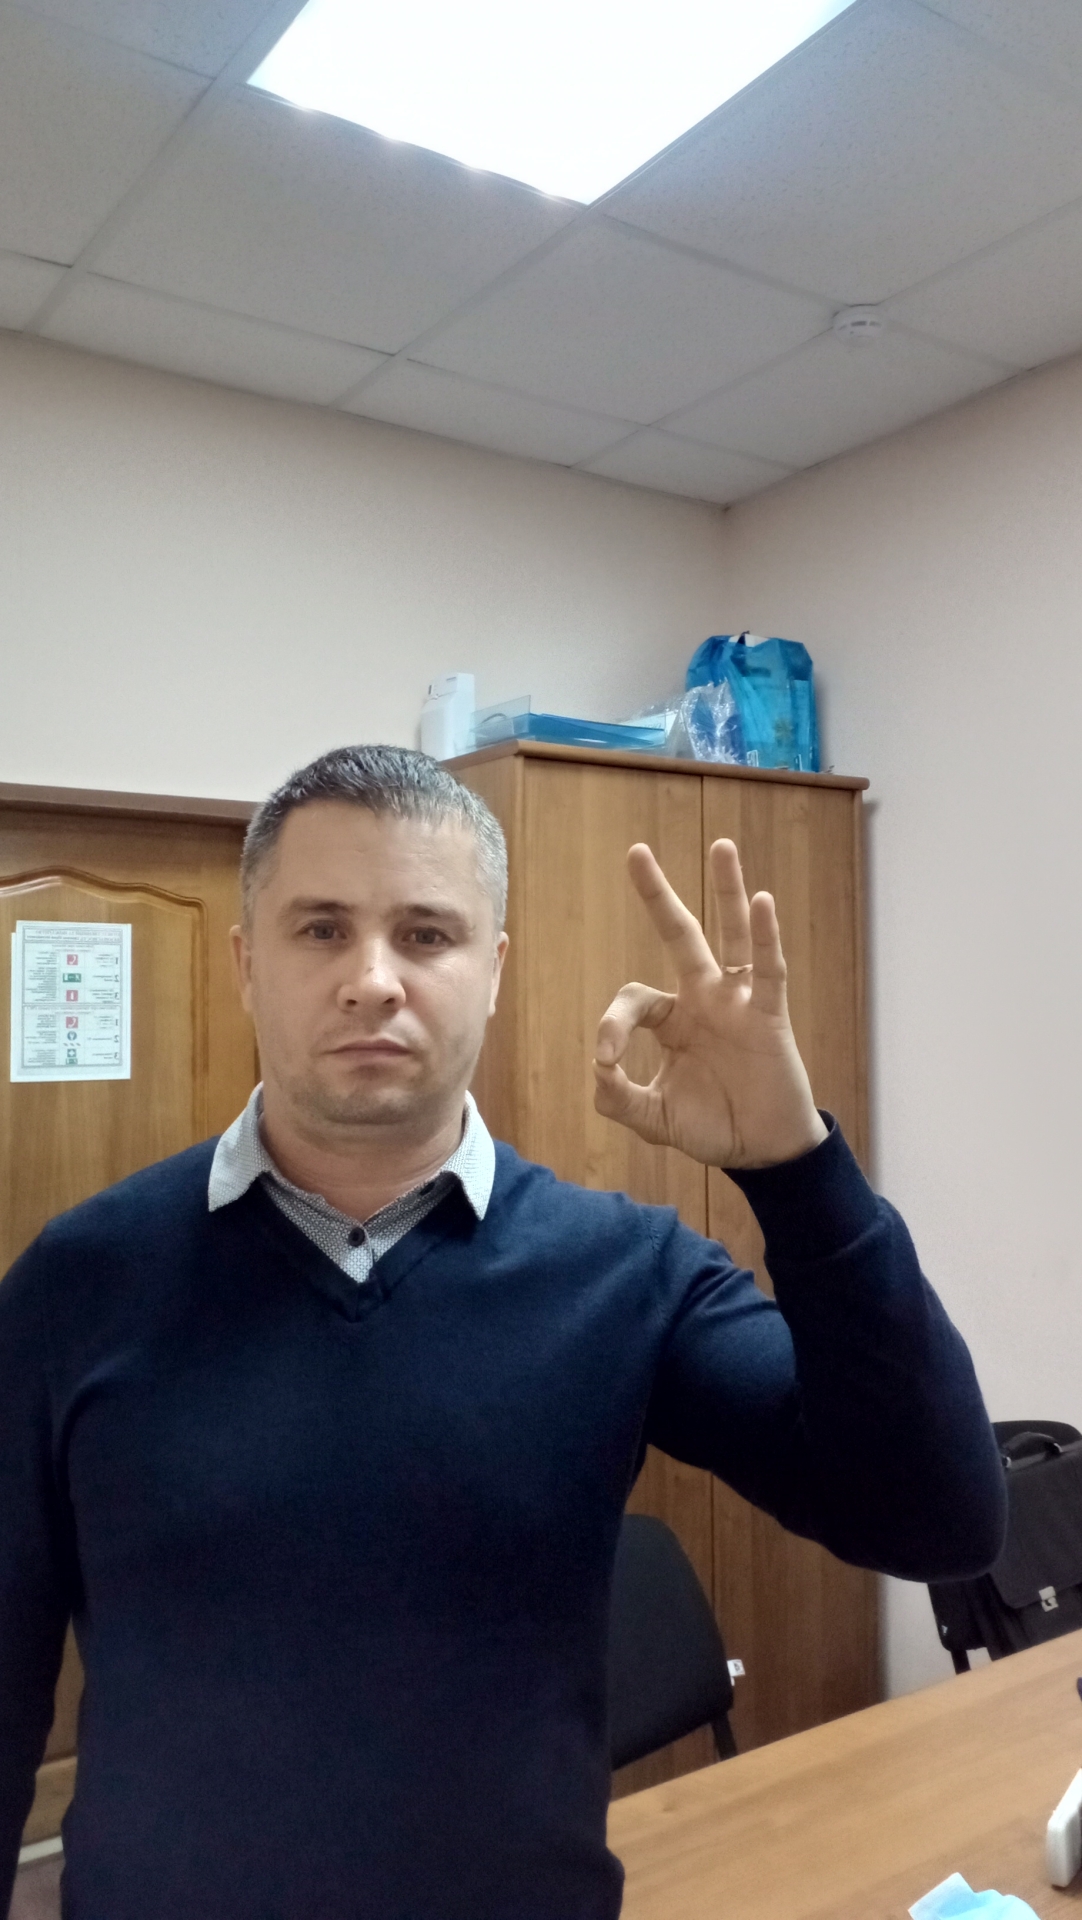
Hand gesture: ok